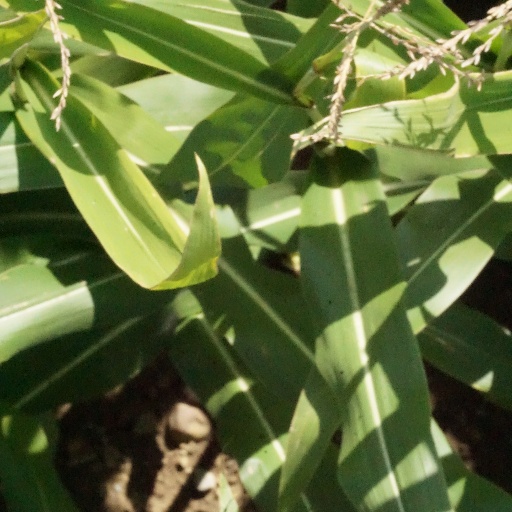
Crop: maize; corn